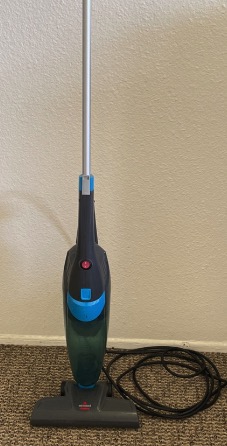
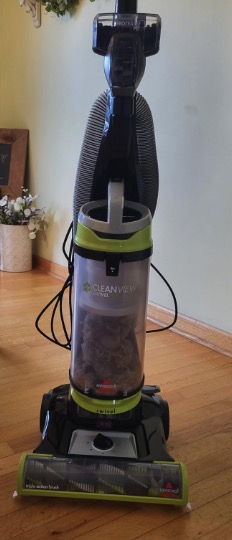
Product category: items_vacuum
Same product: no